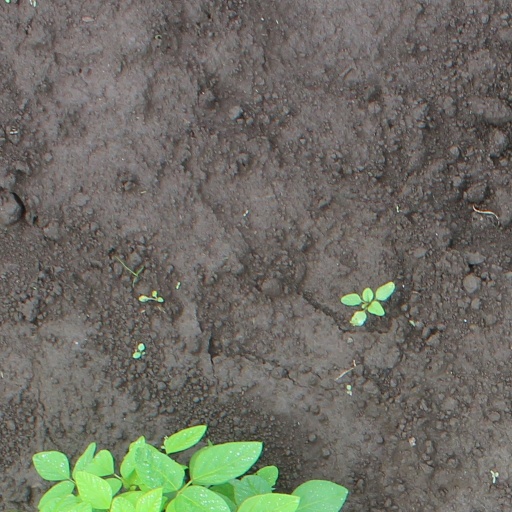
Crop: soybean